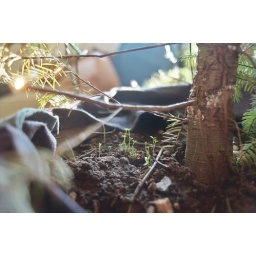
little weeds growing in tree pot